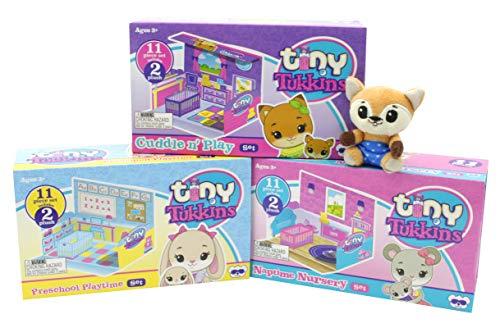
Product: Tiny Tukkins Playset Assortment with Plush Stuffed Character, Bunny
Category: Toys & Games | Stuffed Animals & Plush Toys | Stuffed Animals & Teddy Bears
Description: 3 different themes to collect Naptime Nursery, Preschool, Play Room.
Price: $12.97
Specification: ProductDimensions:7.5x4x2.5inches|ItemWeight:10.7ounces|ShippingWeight:10.7ounces(Viewshippingratesandpolicies)|ASIN:B07Y45KHTS|Manufacturerrecommendedage:24monthsandup